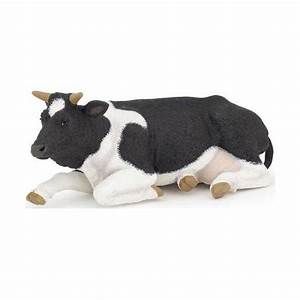
Label: cow